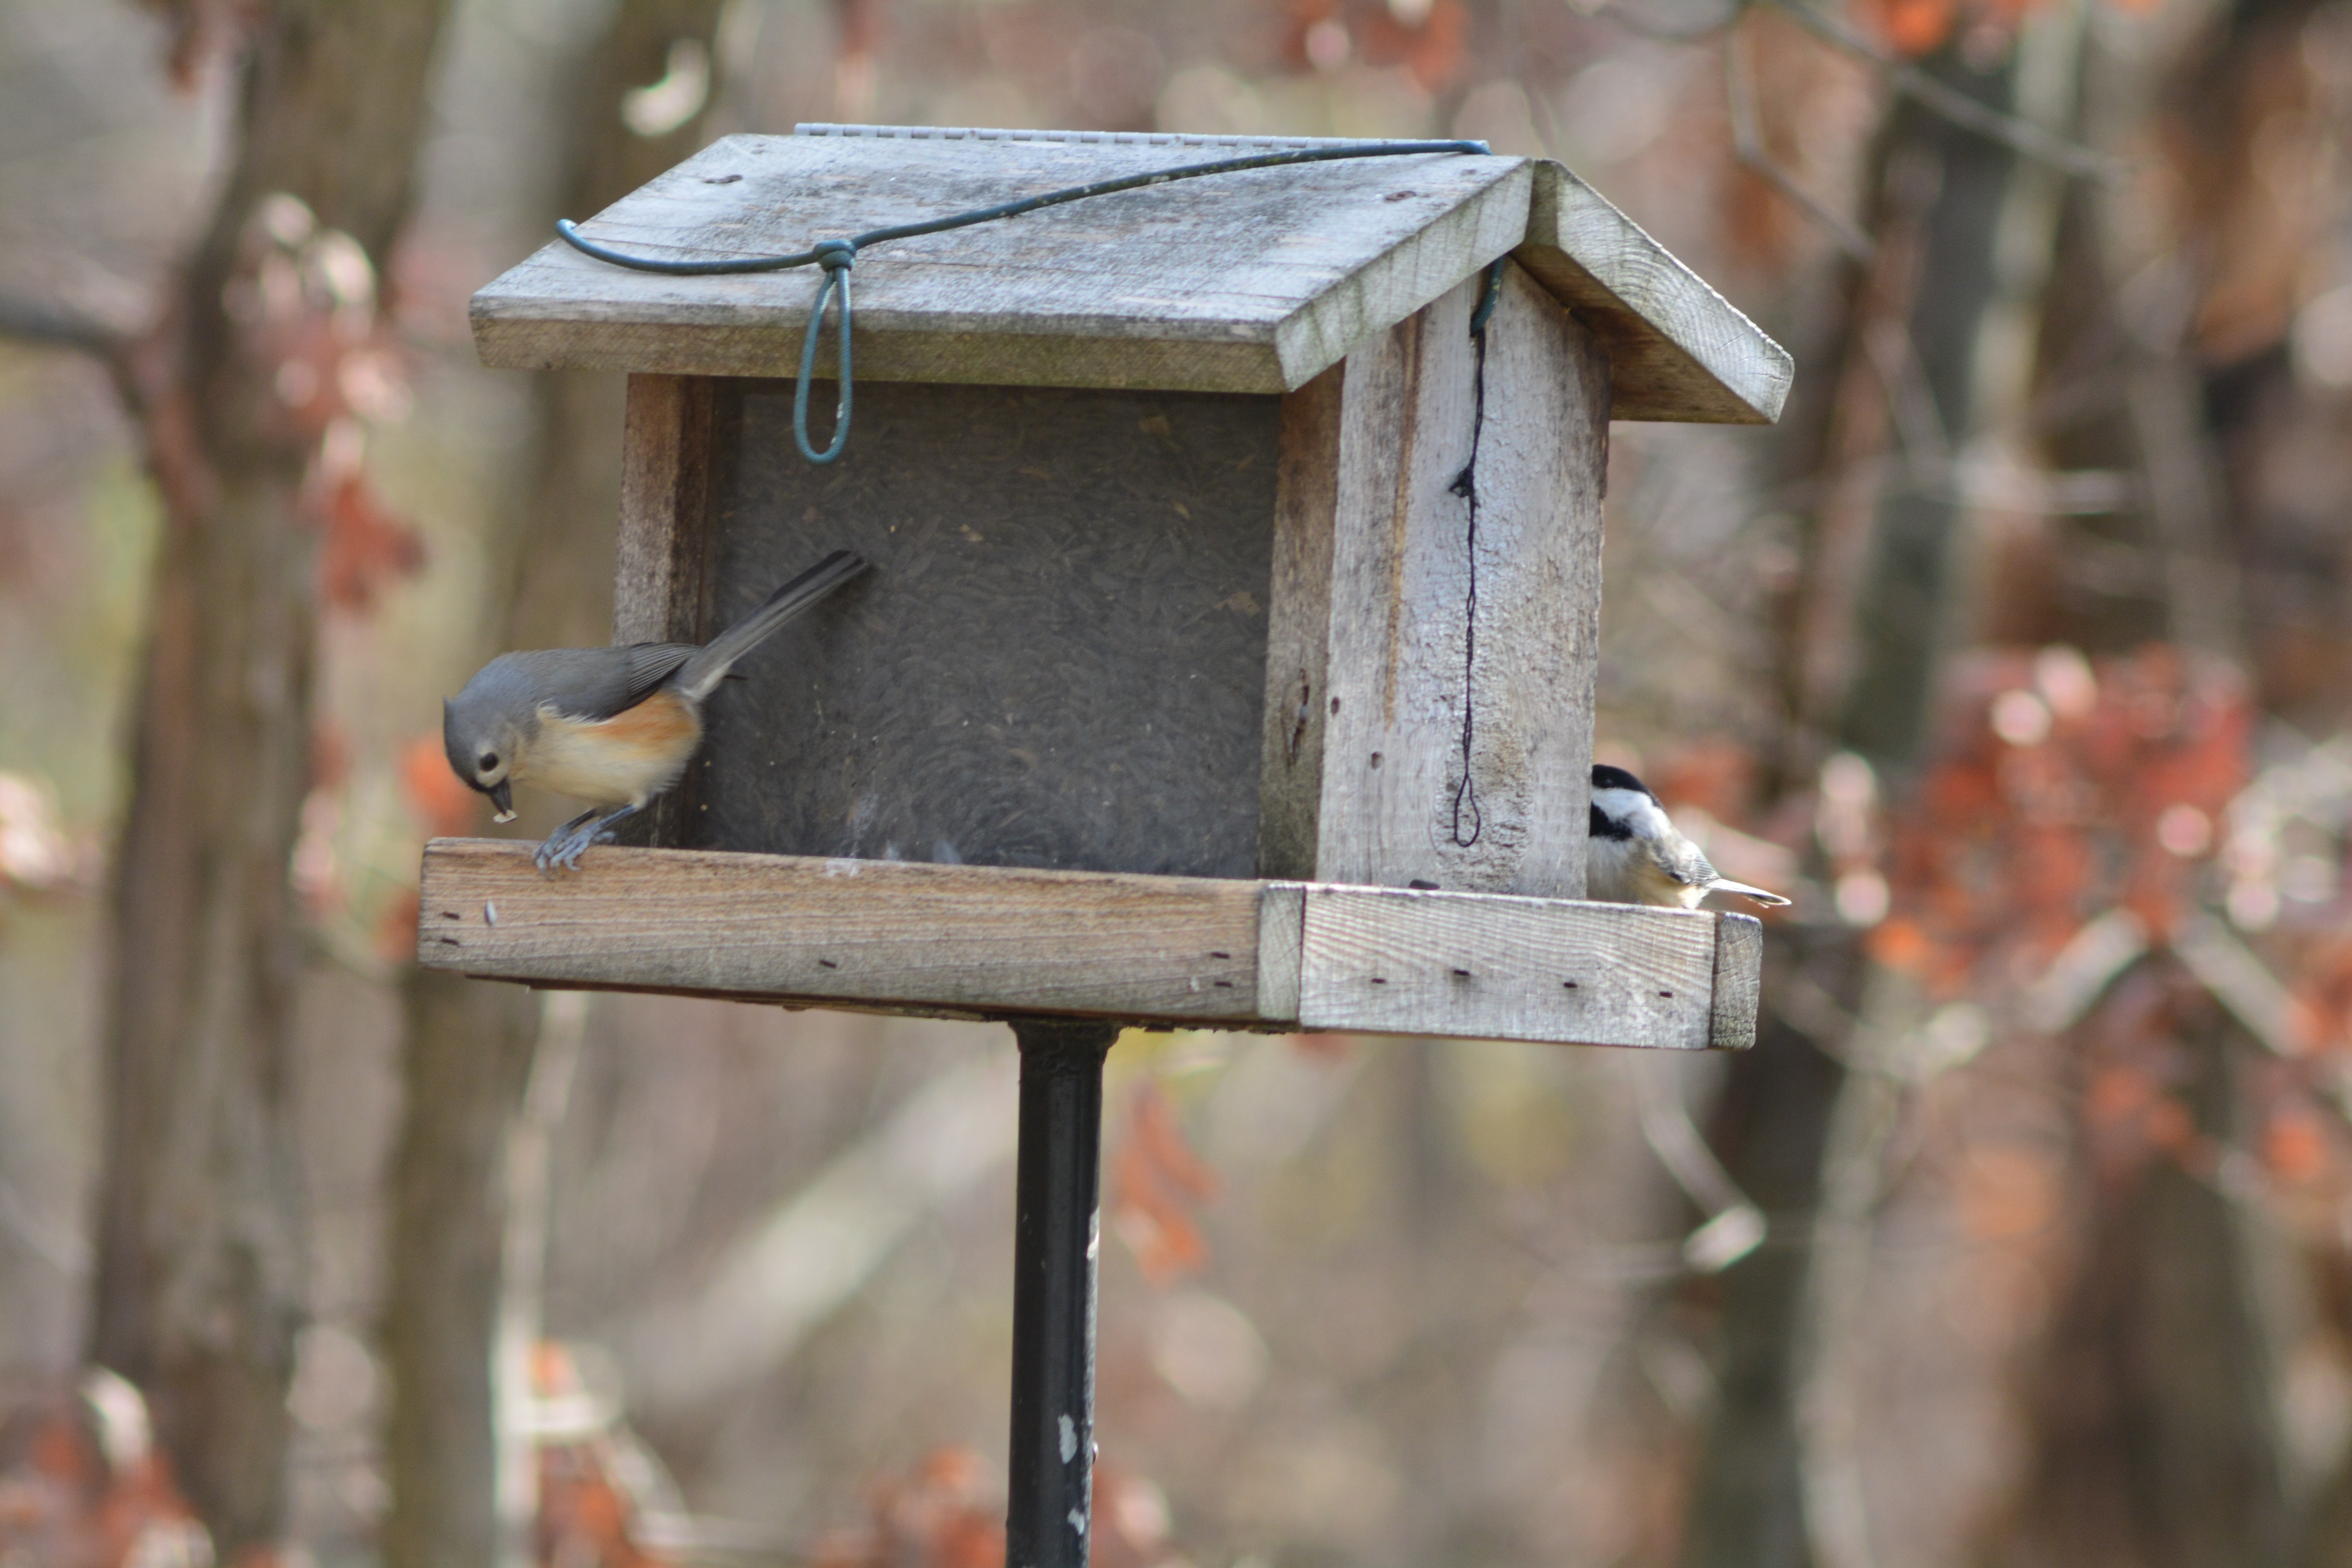
bird, bird feeder